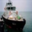
Label: ship